Bhai Mahavir

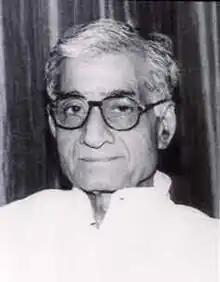
Dr. Bhai Mahavir

Bhai Mahavir (30 October 1922 – 3 December 2016) was an Indian politician who was governor of the Indian state of Madhya Pradesh between April 1998 and March 2003. He was a pracharak of the Rashtriya Swayamsevak Sangh (RSS) and served as a leader of the Bharatiya Jana Sangh and Bharatiya Janata Party. He has authored many books and had served two terms prior to his governorship as a member of the Rajya Sabha. He had an M.A. and Ph.D. in economics and studied law (LLB) from the University of Delhi.